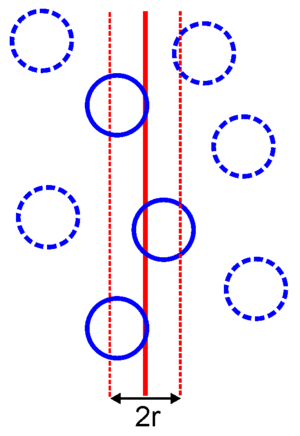
L’épinglage Zener résulte de l’influence d’une dispersion de fines particules sur le mouvement de joints de grain anguleux à travers un matériau polycristallin. Les particules gênent le mouvement de ces joints en exerçant une pression d'épinglage antagoniste. L’épinglage Zener est un effet physique important dans l'élaboration des matériaux : il intervient en particulier dans le traitement thermique, la recristallisation et la croissance de joints de grains.